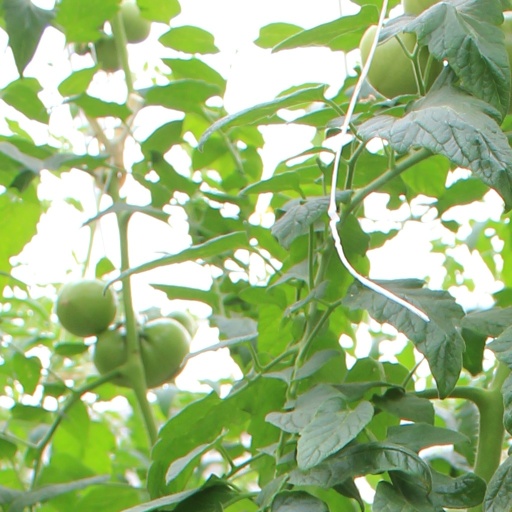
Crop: tomato